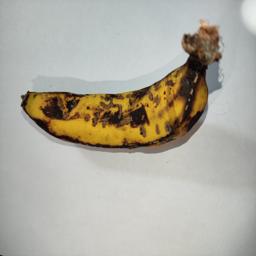
Banana variety: Sagor Kola